Syracuse University

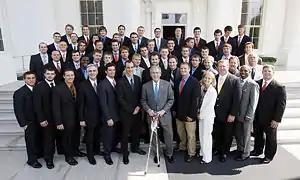

The Maxwell School of Citizenship and Public Affairs combines social sciences with public administration and international relations. It was ranked as the No. 1 graduate school for public affairs in the U.S. by "U.S. News & World Report" for 2022.